Saxotromba

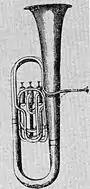
Bass saxotromba in E

"The saxo-tromba is a new instrument invented by Ad. Sax. This instrument is made of brass; it is equipped with a system of piston valves and has a cup-shaped mouthpiece. The timbre of the saxo-tromba resembles somewhat that of both the saxhorn and the trumpet; but it is less sombre than the former and less strident than the latter."